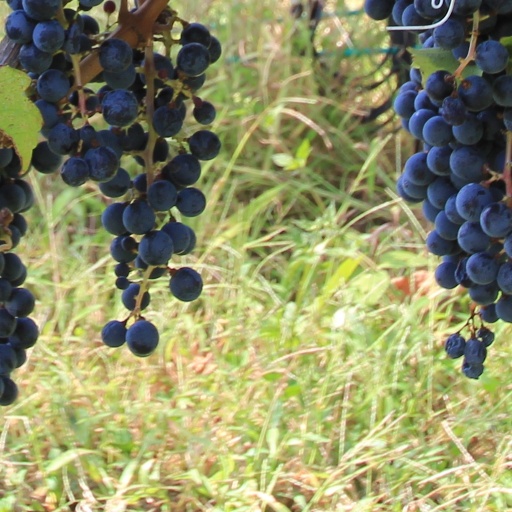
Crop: grape